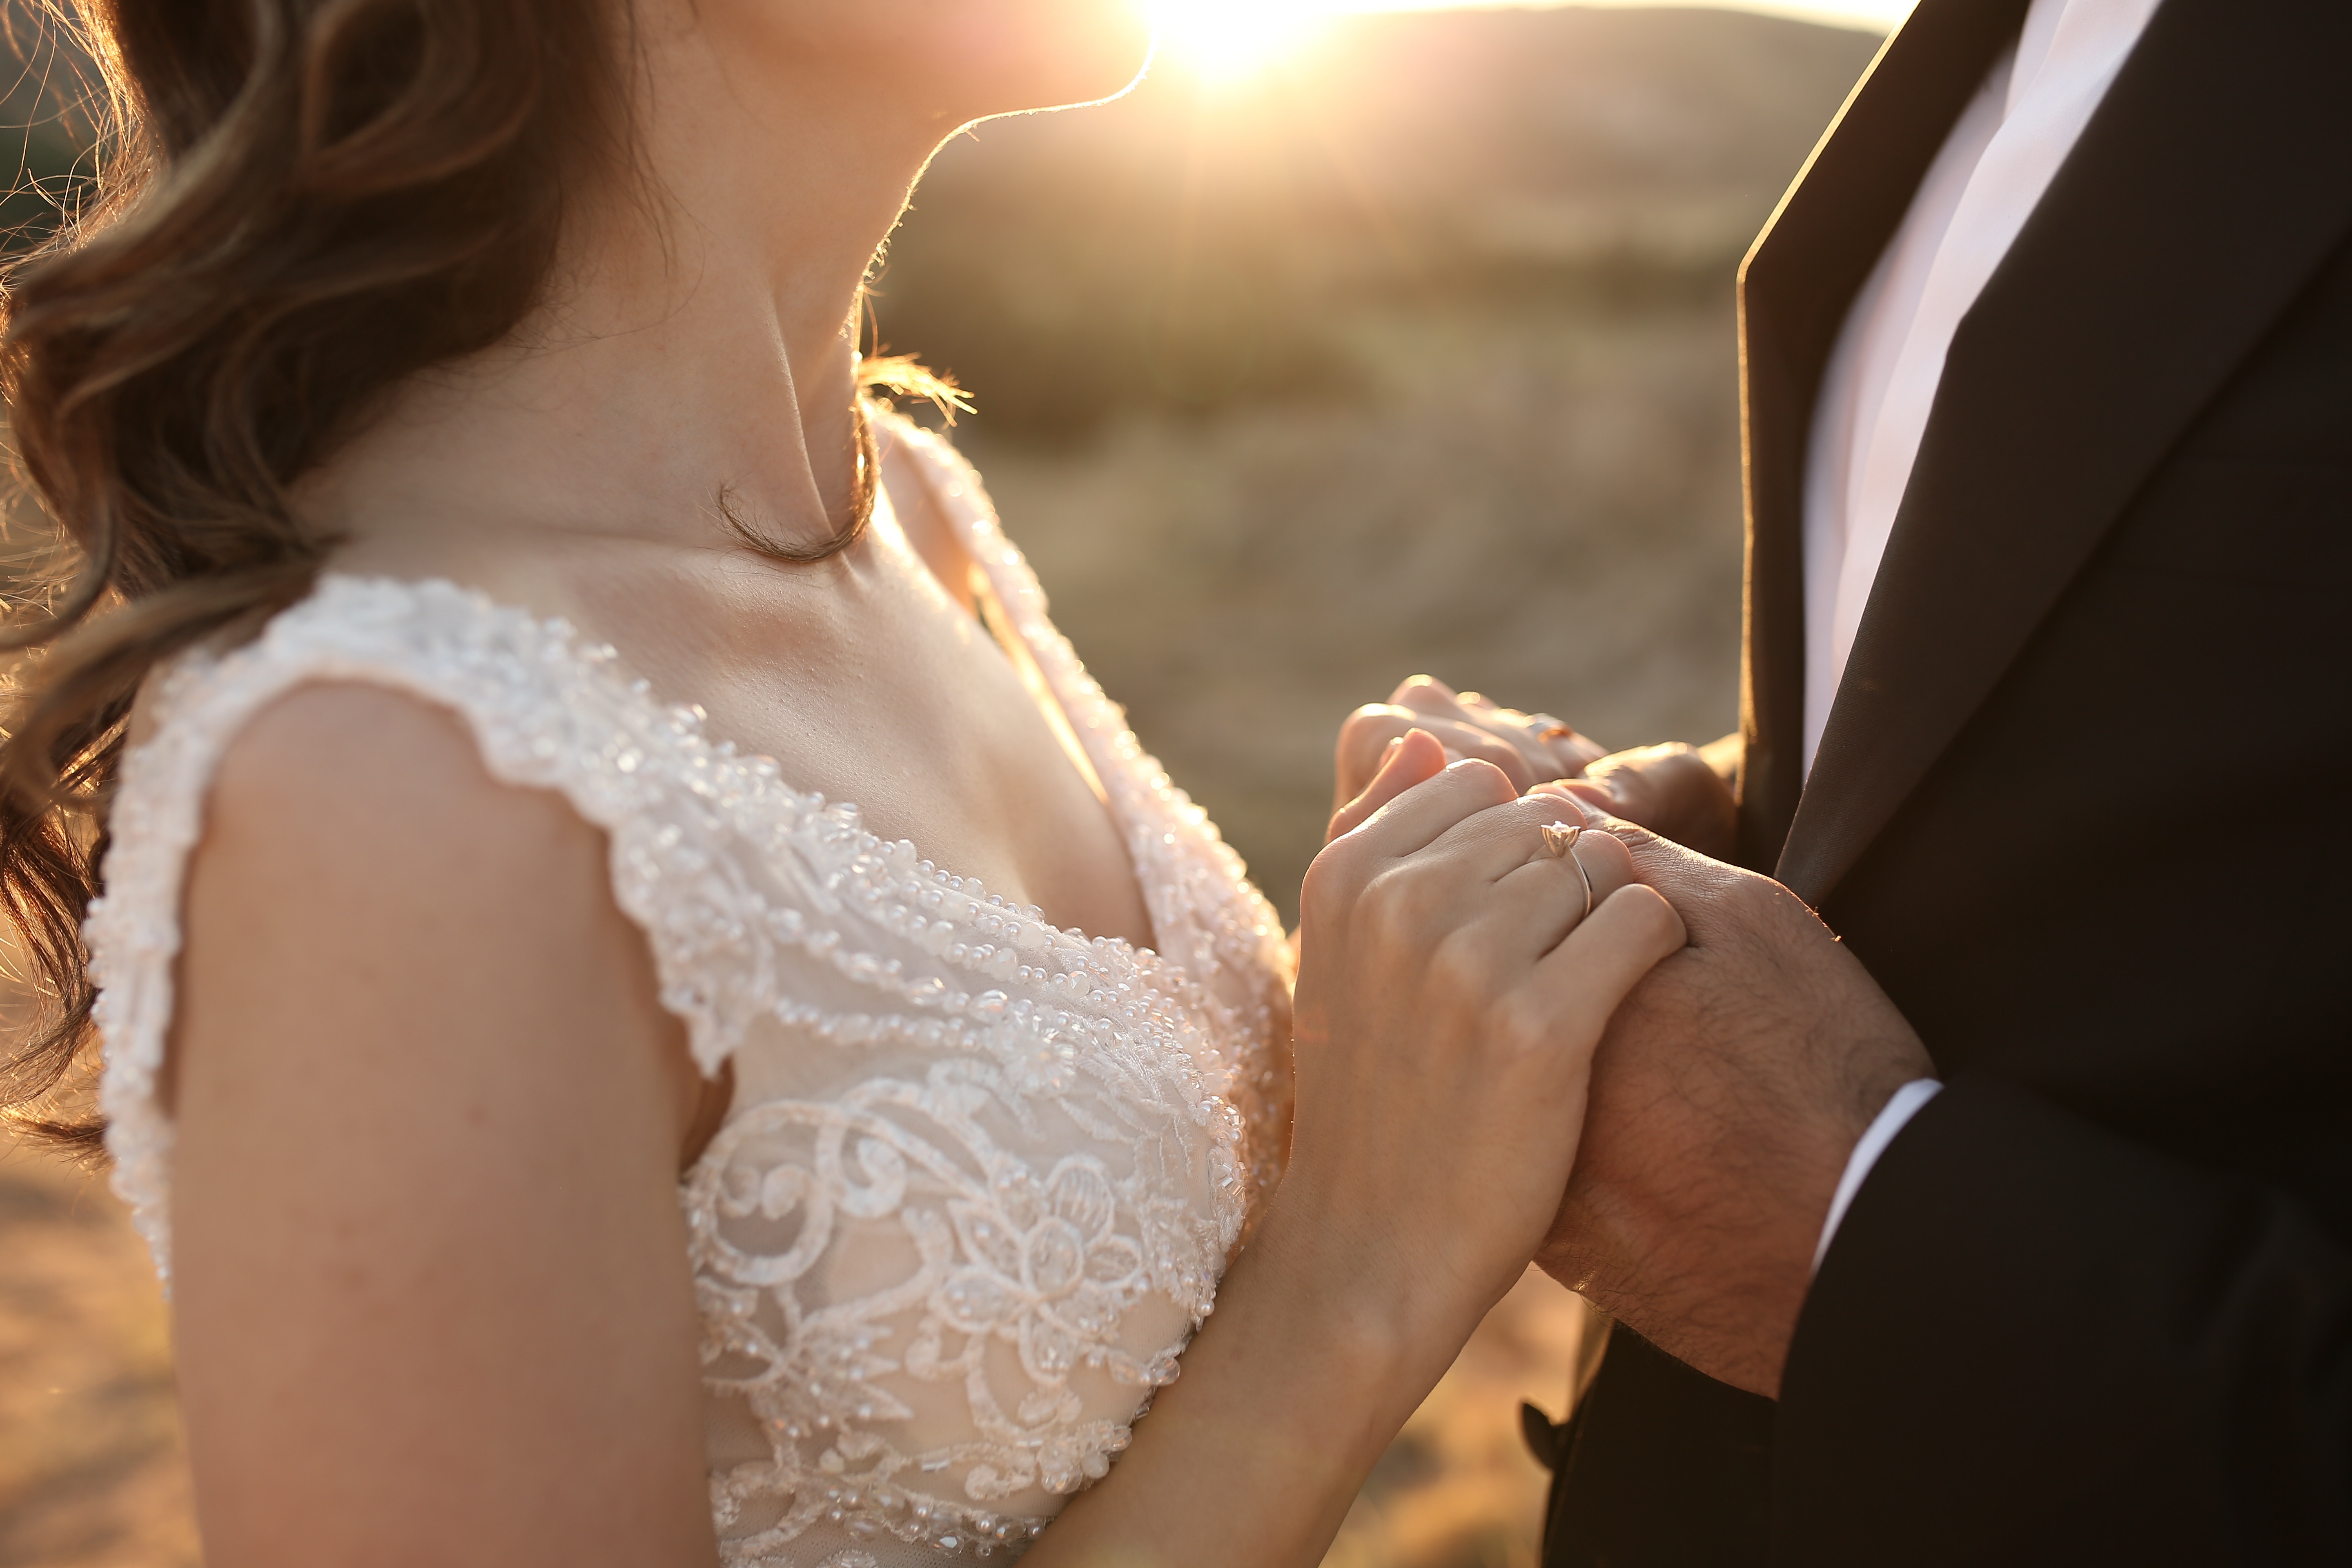
woman, skin, hand, shoulder, wedding dress, bride, dress, flash photography, neck, bridal clothing, happy, gesture, eyelash, sunlight, finger, gown, bridal accessory, formal wear, jewellery, long hair, embellishment, wedding ceremony supply, event, bridal veil, fashion design, brown hair, wedding, peach, tradition, fashion accessory, veil, backlighting, romance, landscape, headpiece, marriage, necklace, suit, love, eyewear, bridal party dress, back, ceremony, grass, hair accessory, photo shoot